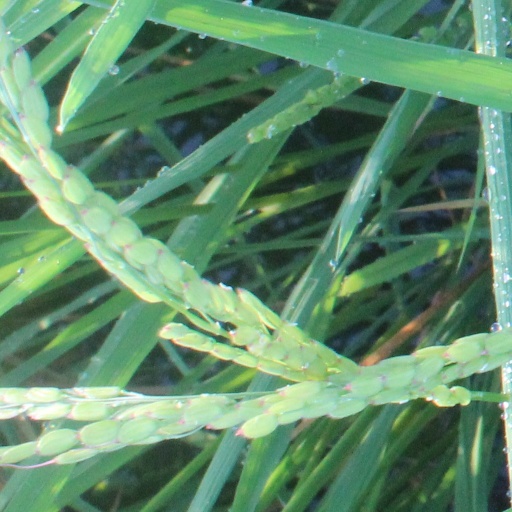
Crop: rice